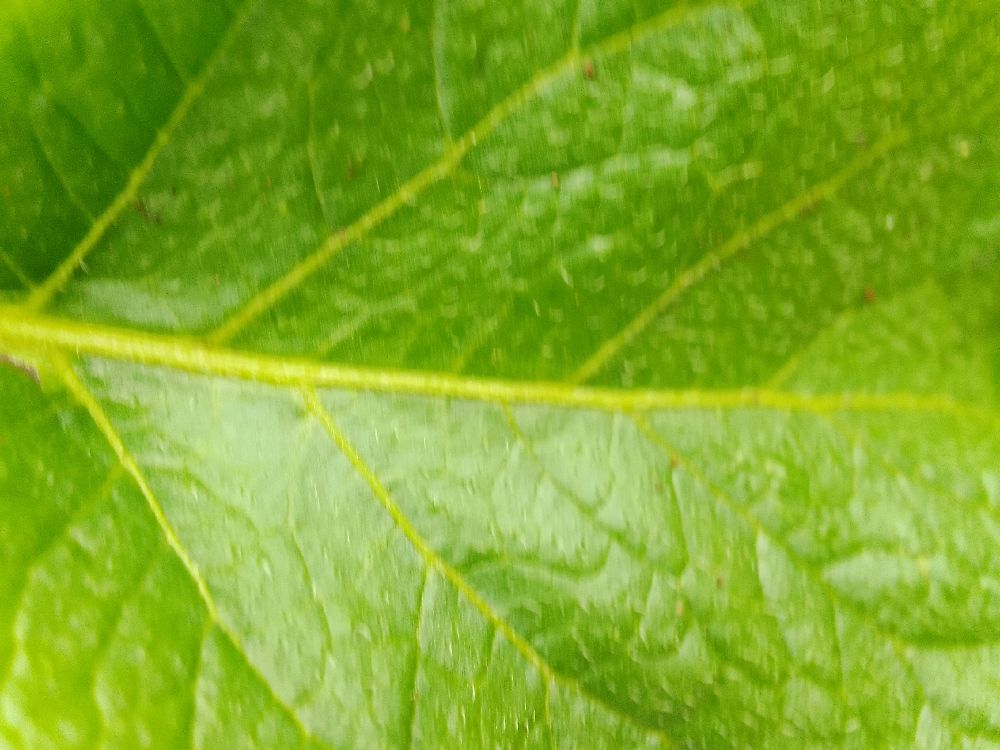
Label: Healthy